Eminem

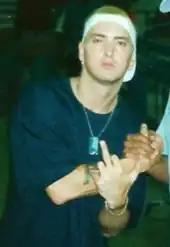
Eminem at the ARCO Arena for the Up in Smoke Tour in June 2000

After Eminem released "The Slim Shady LP", he started his own record label, Shady Records, in late 1999. Eminem looked for an avenue to release D12, and his manager Paul Rosenberg was keen to start a label, which led to the two teaming up to form Shady. Its A&R Marc Labelle has defined the record label as "a boutique label but [with] all the outlets of a major [and] Interscope backing up our every move."